Mariano Azuela

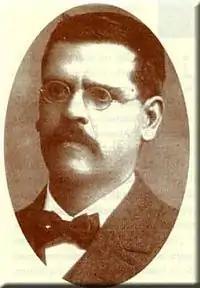
circa 1899

Azuela was born in Lagos de Moreno, Jalisco to a small, but successful rancher, Evaristo Azuela and Paulina Azuela, on January 1, 1873. He grew up in a small farm owned by his father, which later influences the settings in many of his fictional works. He was first admitted to a Catholic seminary at the age of fourteen, but soon abandoned his religious studies. He studied medicine in Guadalajara, Jalisco. He received his M.D. in 1899, practicing medicine first in his home town of Lagos de Moreno, and later, after the Mexican revolution, practiced in Mexico City. In 1900, he married Carmen Rivera, niece of Agustín Rivera, priest and historian of Lagos de Moreno. He went on to have five sons and five daughters.